Tomas Scheckter

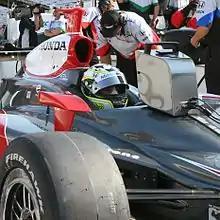
Scheckter watches practice speeds while waiting for his turn to qualify for the 2007 Indy 500. Photo by Tim Wohlford.

Scheckter was signed to drive for Eddie Cheever's Red Bull Cheever Racing in the IndyCar Series for the 2002 season. He was the Indianapolis 500 co-Rookie of the year (with 4th placed Alex Barron) after leading 85 laps of the race. However, Cheever soon grew tired of Scheckter's frequent crashes, and looked to replace him with Buddy Rice. At Michigan International Speedway, Cheever was forced to race Scheckter due to contractual obligations, but gave Rice the best equipment and crew. In the 2002 Michigan Indy 400, Scheckter won by 1.7 seconds over Rice for his first IRL win, while team owner Cheever crashed out. However, he was soon gone from Cheever Racing.